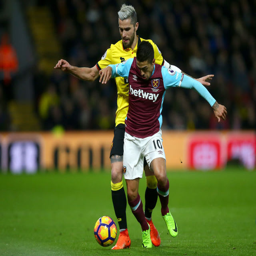
which of these former players , who have all also represented is still on the books ?